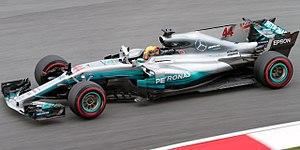
La Mercedes AMG F1 W08 EQ Power+ est la monoplace de Formule 1 engagée par Mercedes Grand Prix dans le cadre du championnat du monde de Formule 1 2017. Elle est pilotée par le Britannique Lewis Hamilton et par le Finlandais Valtteri Bottas, suite au soudain départ à la retraite du champion du monde sortant Nico Rosberg.
Le terme de Flèches d'Argent désigne les Mercedes-Benz et Auto Union ayant dominé les Grands Prix entre 1934 et 1939. Le nom, initialement donné par la presse allemande avant-guerre, a également été utilisé après-guerre pour désigner les Mercedes-Benz en Formule 1 et en Championnat du monde des voitures de sport, en 1954 et 1955, et l'est encore de nos jours, depuis le retour de Mercedes en tant que constructeur en Formule 1 en 2010 et qui domine sans interruption le championnat du monde depuis la saison 2014.